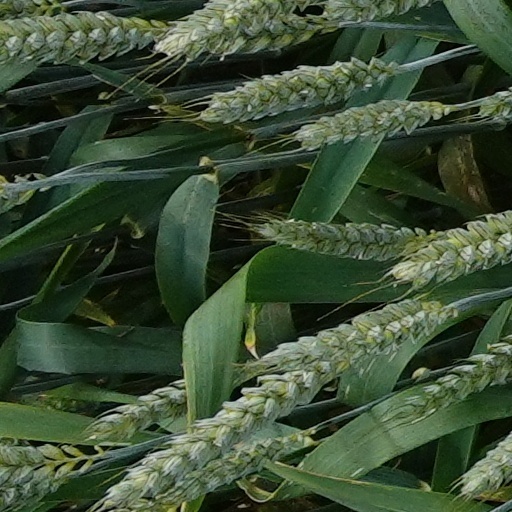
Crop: wheat